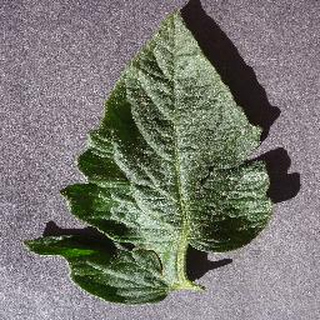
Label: healthy_tomato